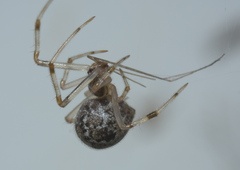
Species: Parasteatoda_tepidariorum